2012 G20 Los Cabos summit

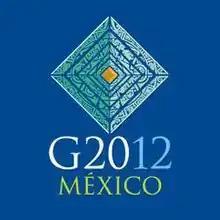
The logo of the G20 Mexico 2012 summit

The 2012 G20 Los Cabos Summit was the seventh meeting of the G20 heads of government/heads of state.